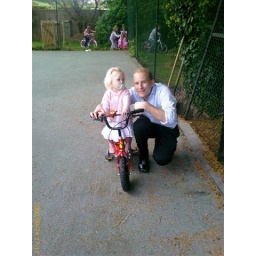
Little niece Cara enjoying riding around on a bike feeling like a big girl at her party